Chewing gum sales ban in Singapore

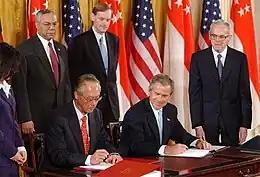
U.S. President George W. Bush and Singapore Prime Minister Goh Chok Tong sign a free trade agreement in the White House, 6 May 2003. White House photo by Tina Hager.

In 1999, United States President Bill Clinton and Singapore Prime Minister Goh Chok Tong agreed to initiate talks between the two countries for a bilateral free trade agreement (USS-FTA). The talks later continued under the new administration of President George W. Bush.